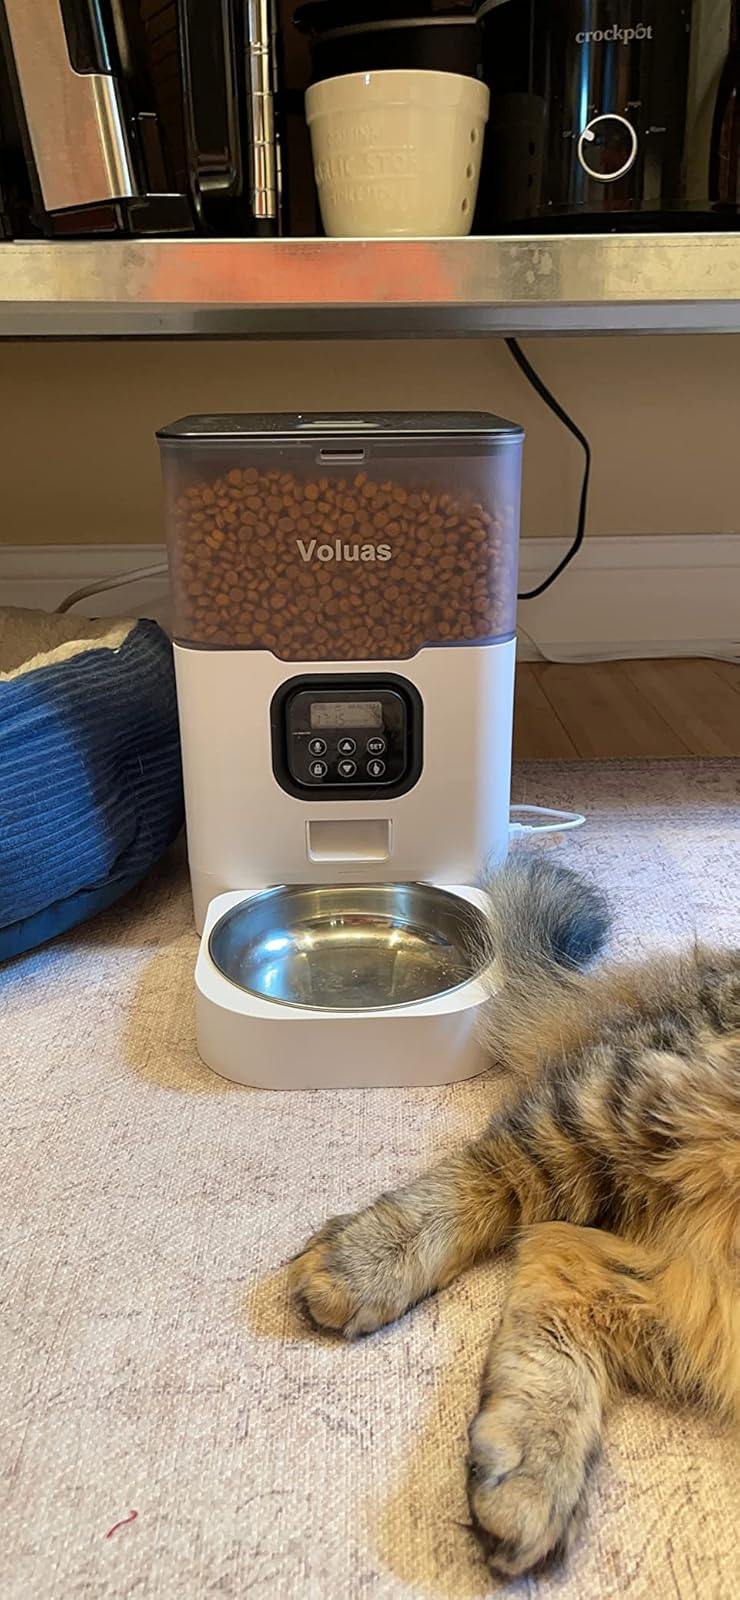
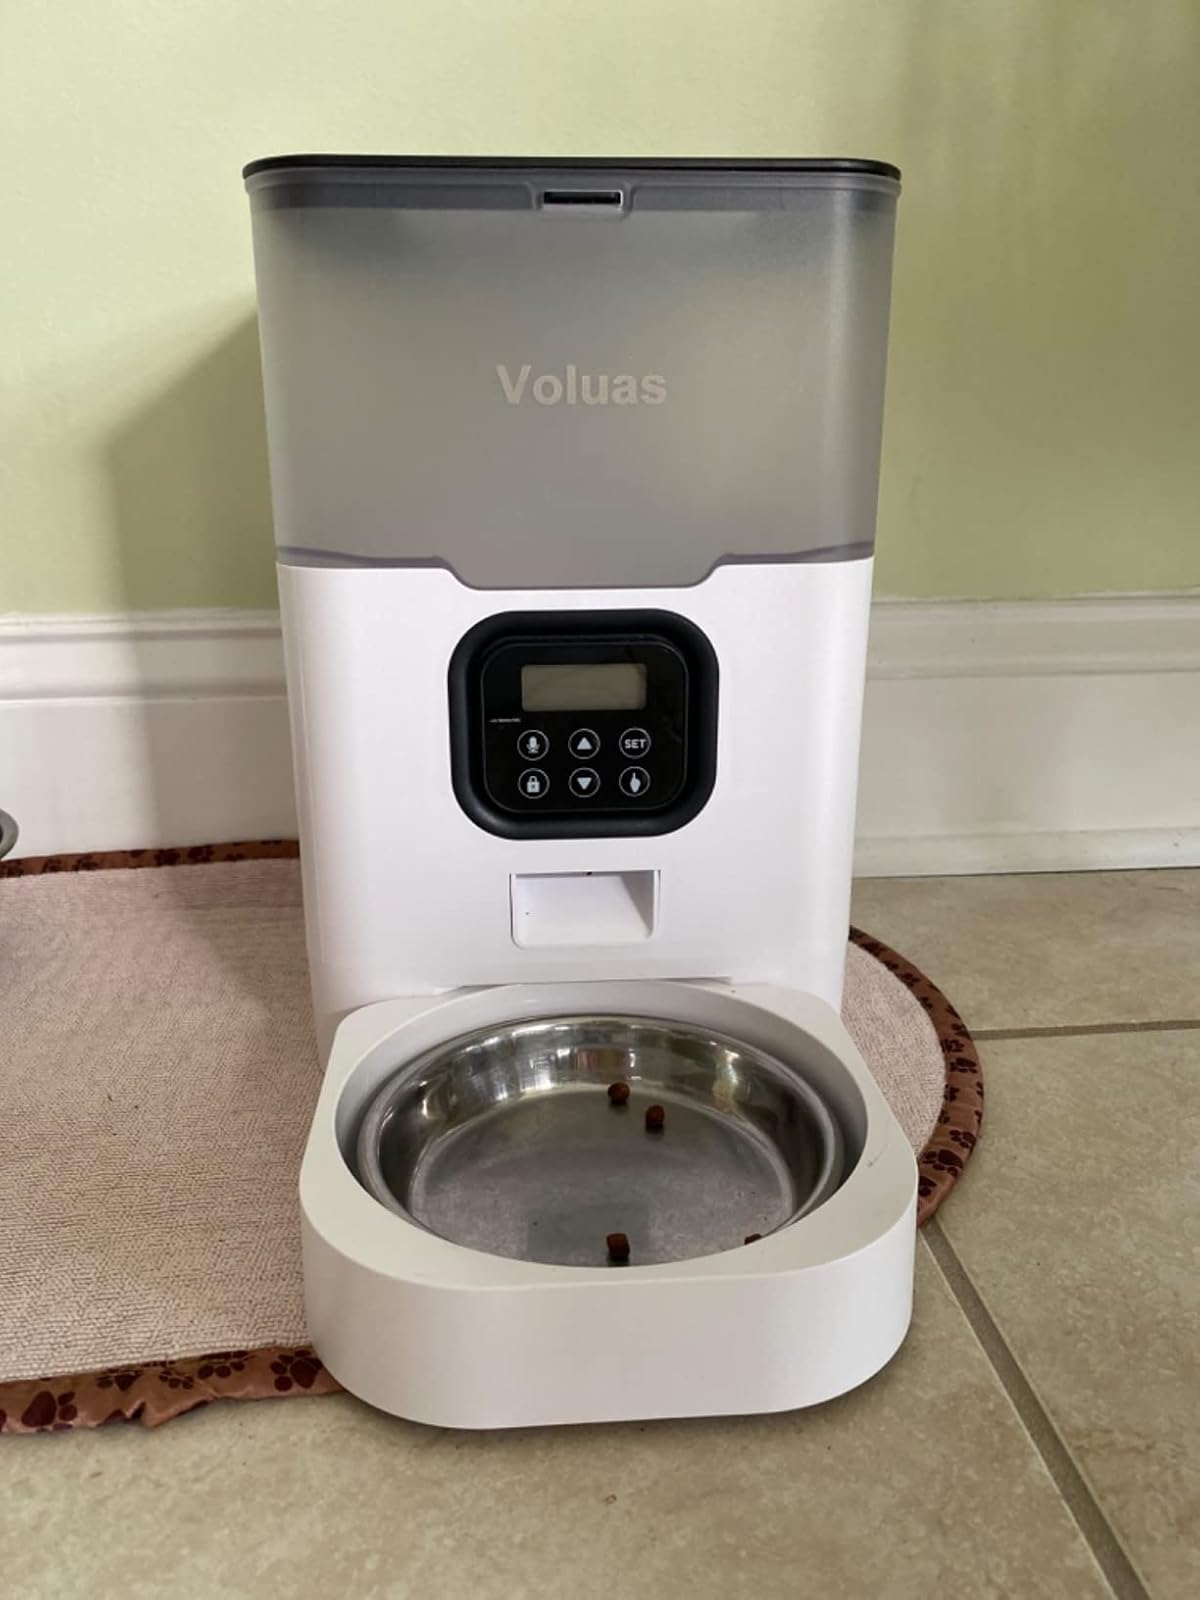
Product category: items_feeder
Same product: yes